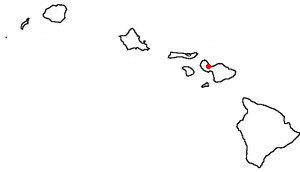
Wailuku
Wailukus beliggenhed i Hawaii
Wailuku er en amerikansk by i staten Hawaii, i Maui County. I 2000 havde byen et indbyggertal på 12.296.